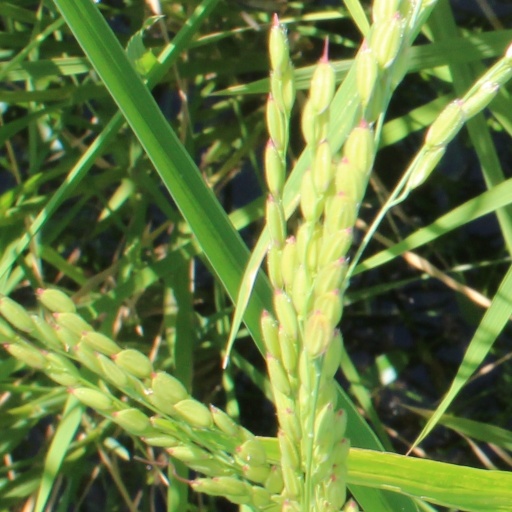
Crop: rice